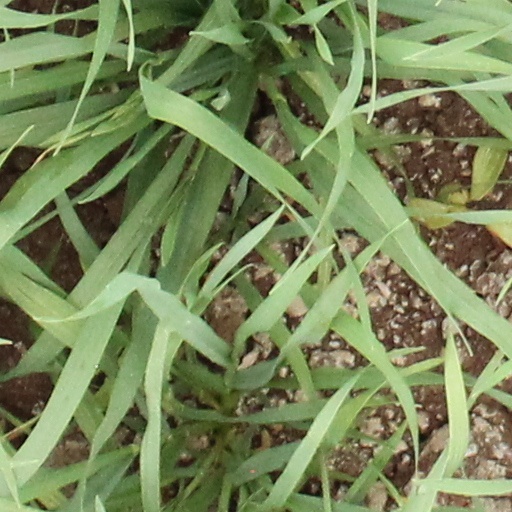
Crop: wheat